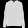
Label: Pullover